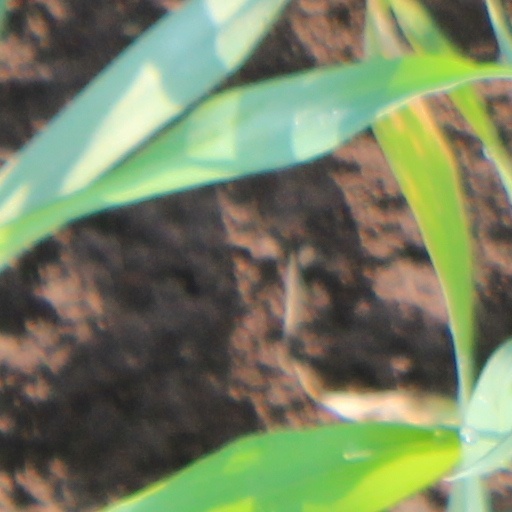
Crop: wheat